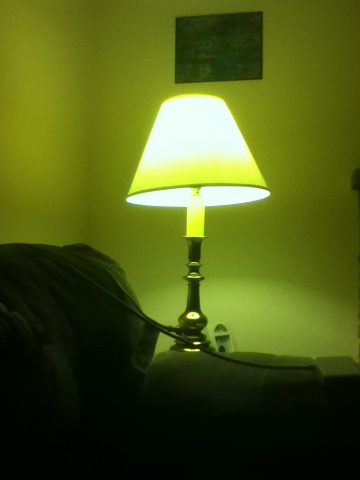Question: What is this?
Answer: lamp